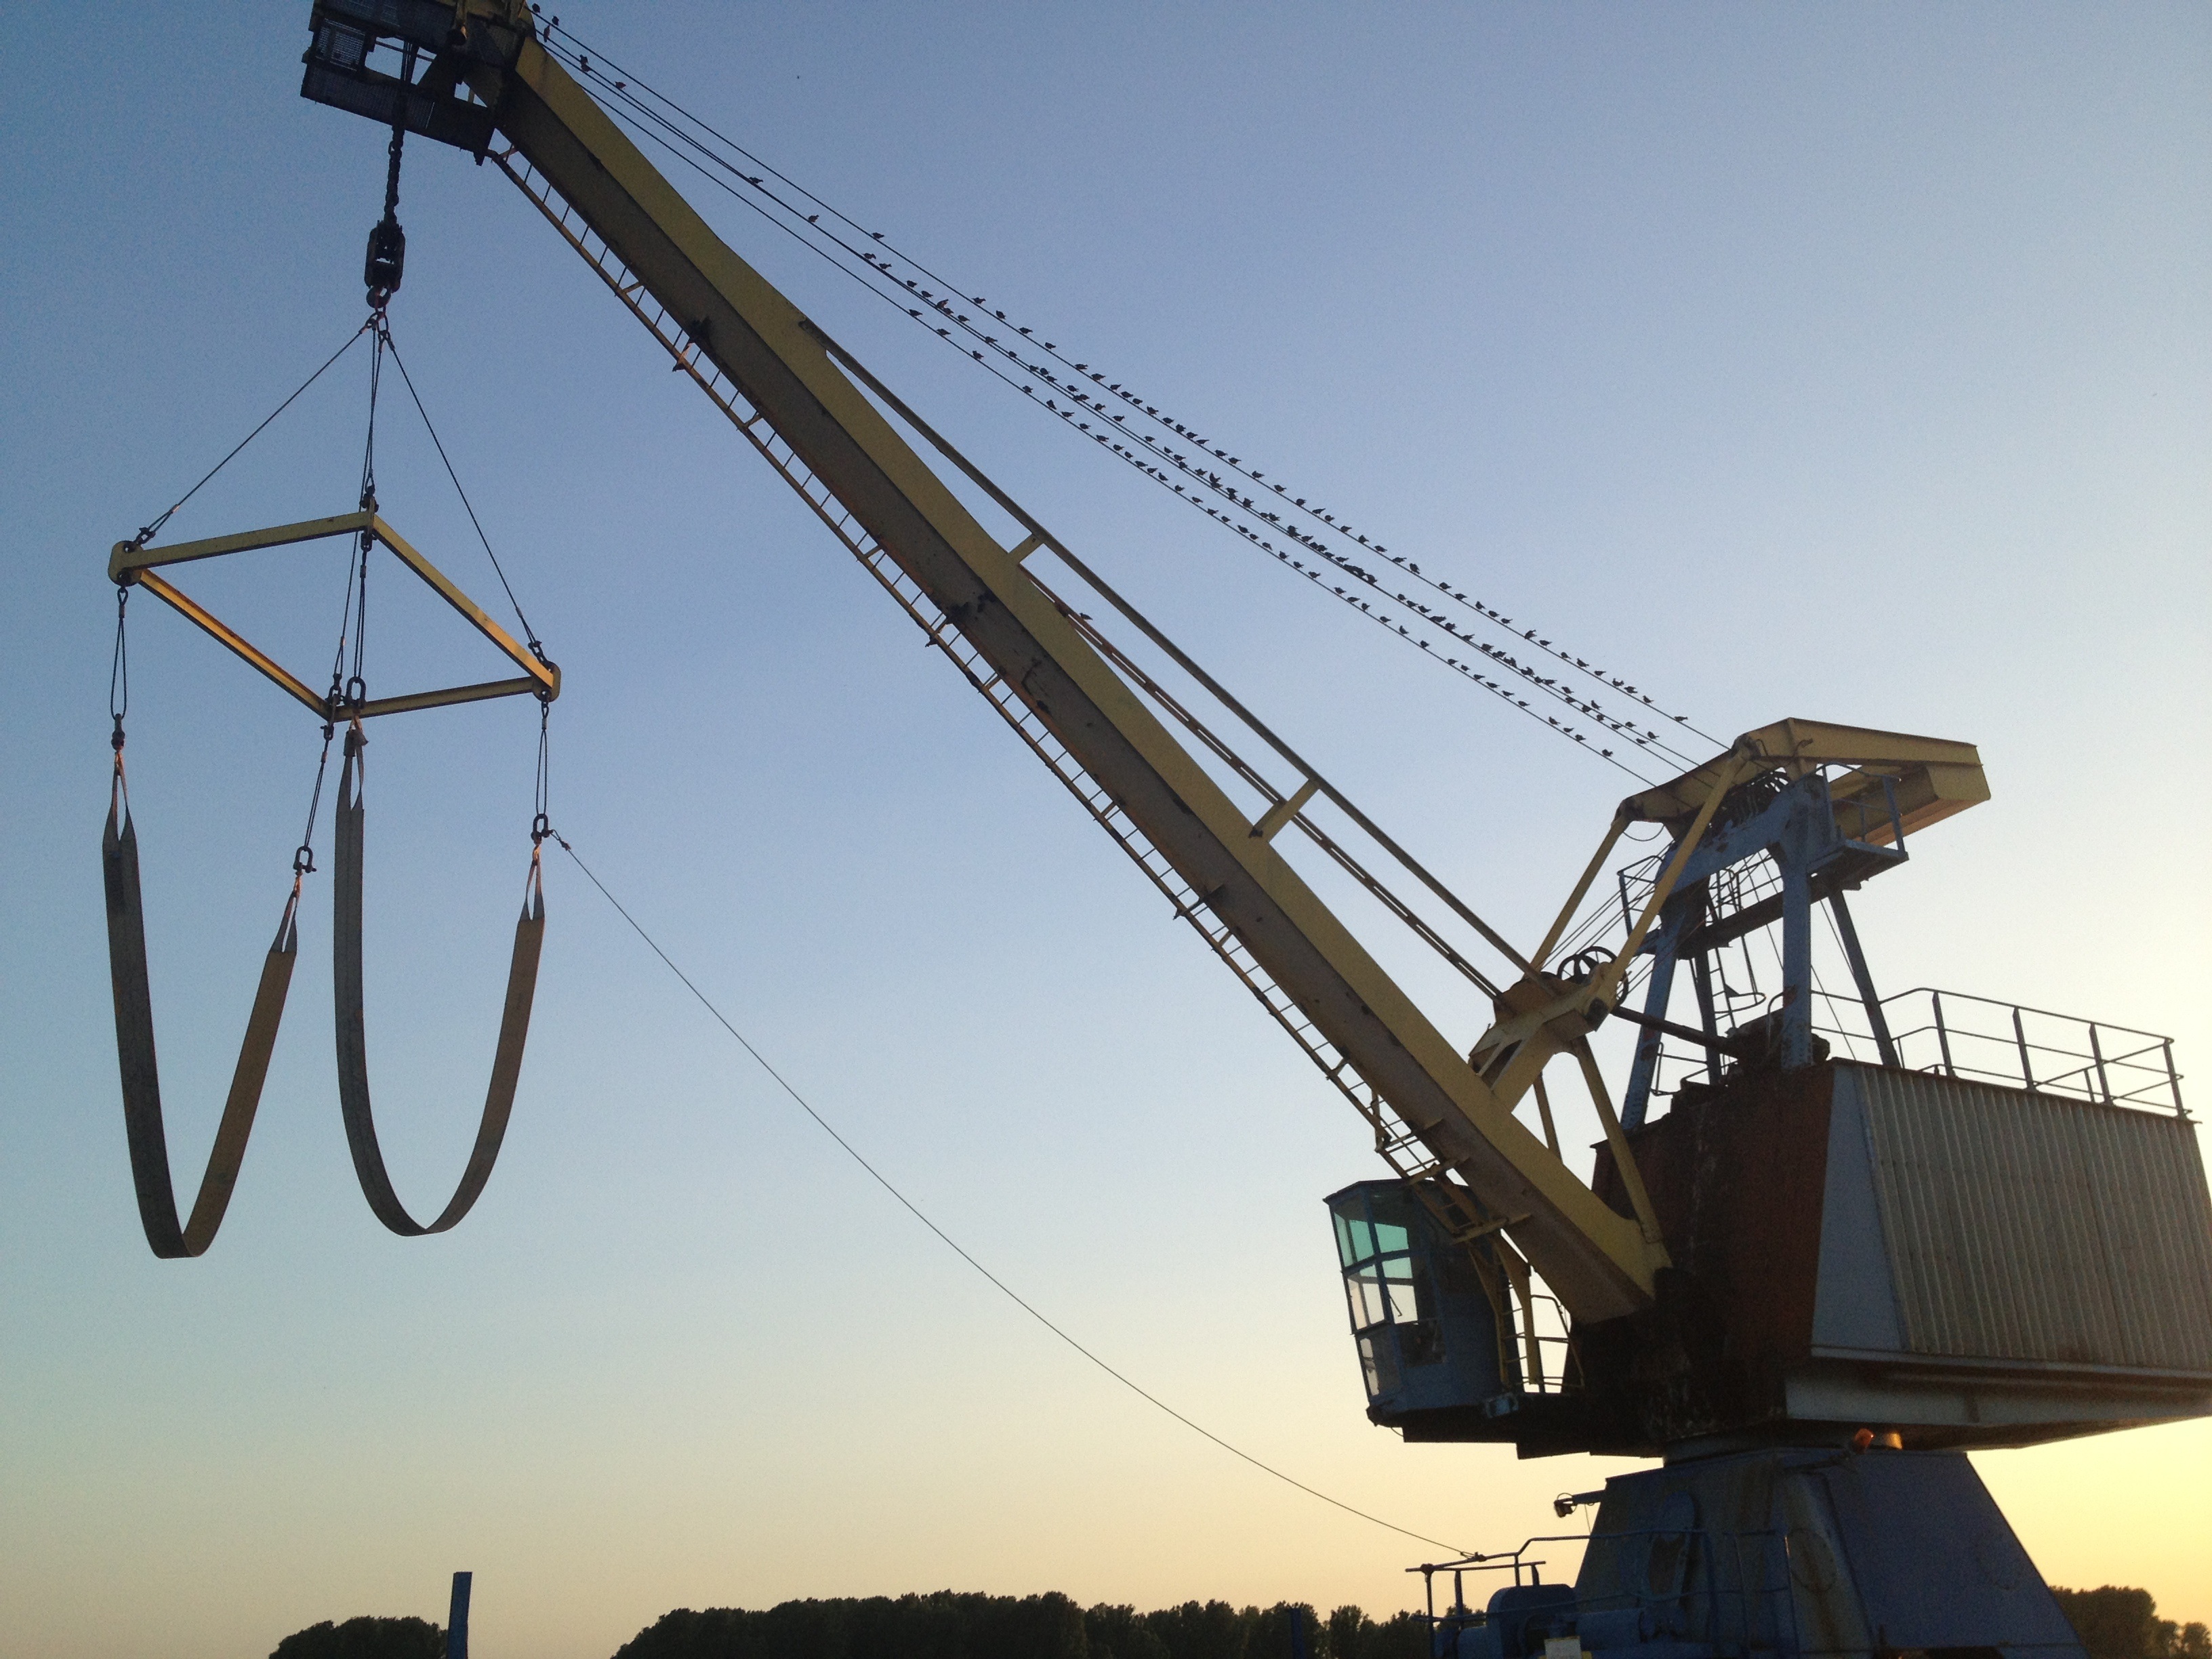
transport, vehicle, mast, port, crane, rhine, construction equipment, leverkusen, oil field, crane vessel floating, hitdorf